Charles E. Hazlett

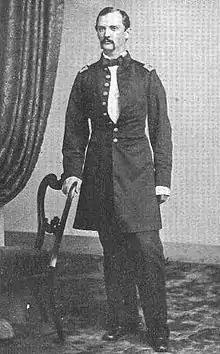
1st Lieutenant Charles E. Hazlett during the Civil War

Charles Edward Hazlett (October 15, 1838 – July 2, 1863) was a U.S. Army 1st Lieutenant during the American Civil War. He was killed on Little Round Top during the second day of the Battle of Gettysburg.